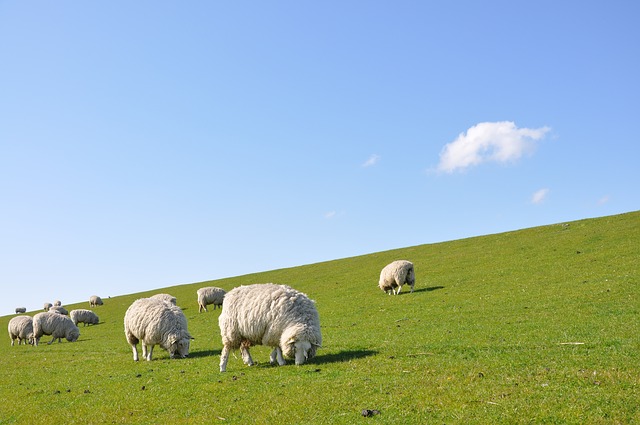
Label: sheep